Fernando (footballer, born 1992)

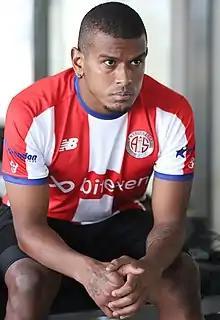
Fernando in 2022

Fernando Lucas Martins (born 3 March 1992), more commonly known as Fernando, is a Brazilian professional footballer who plays as defensive midfielder.